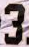
Number: 3